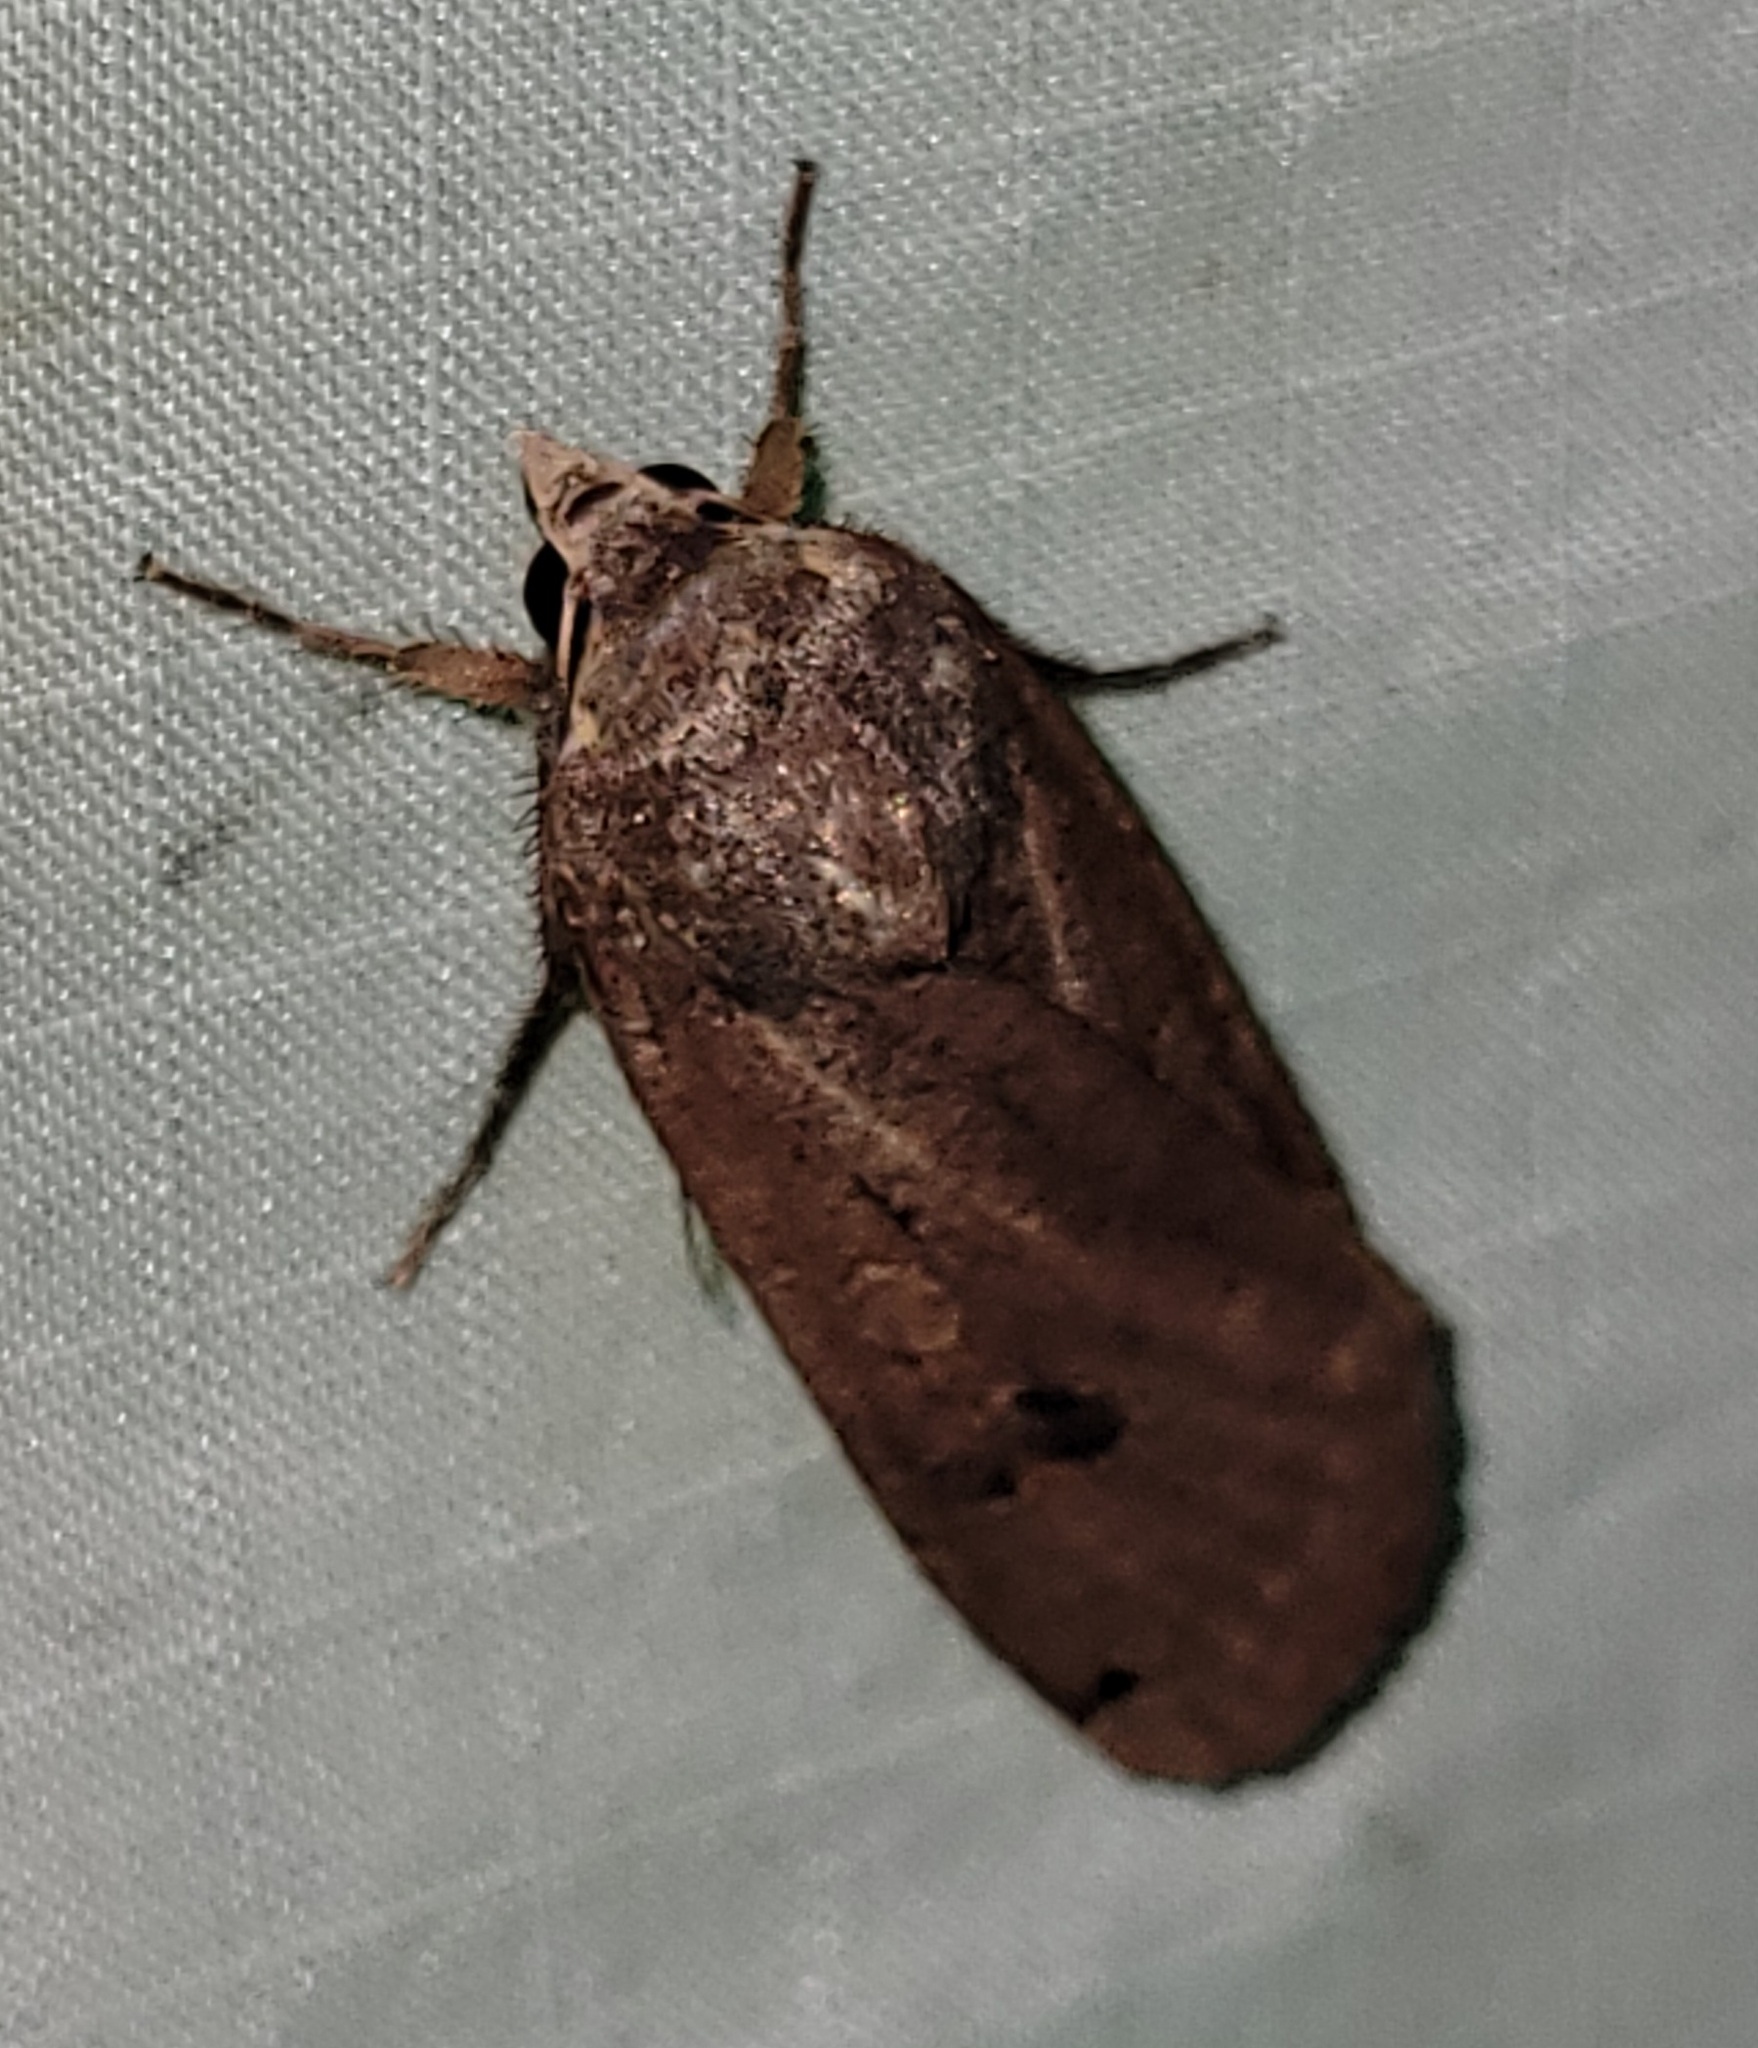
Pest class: cutworms